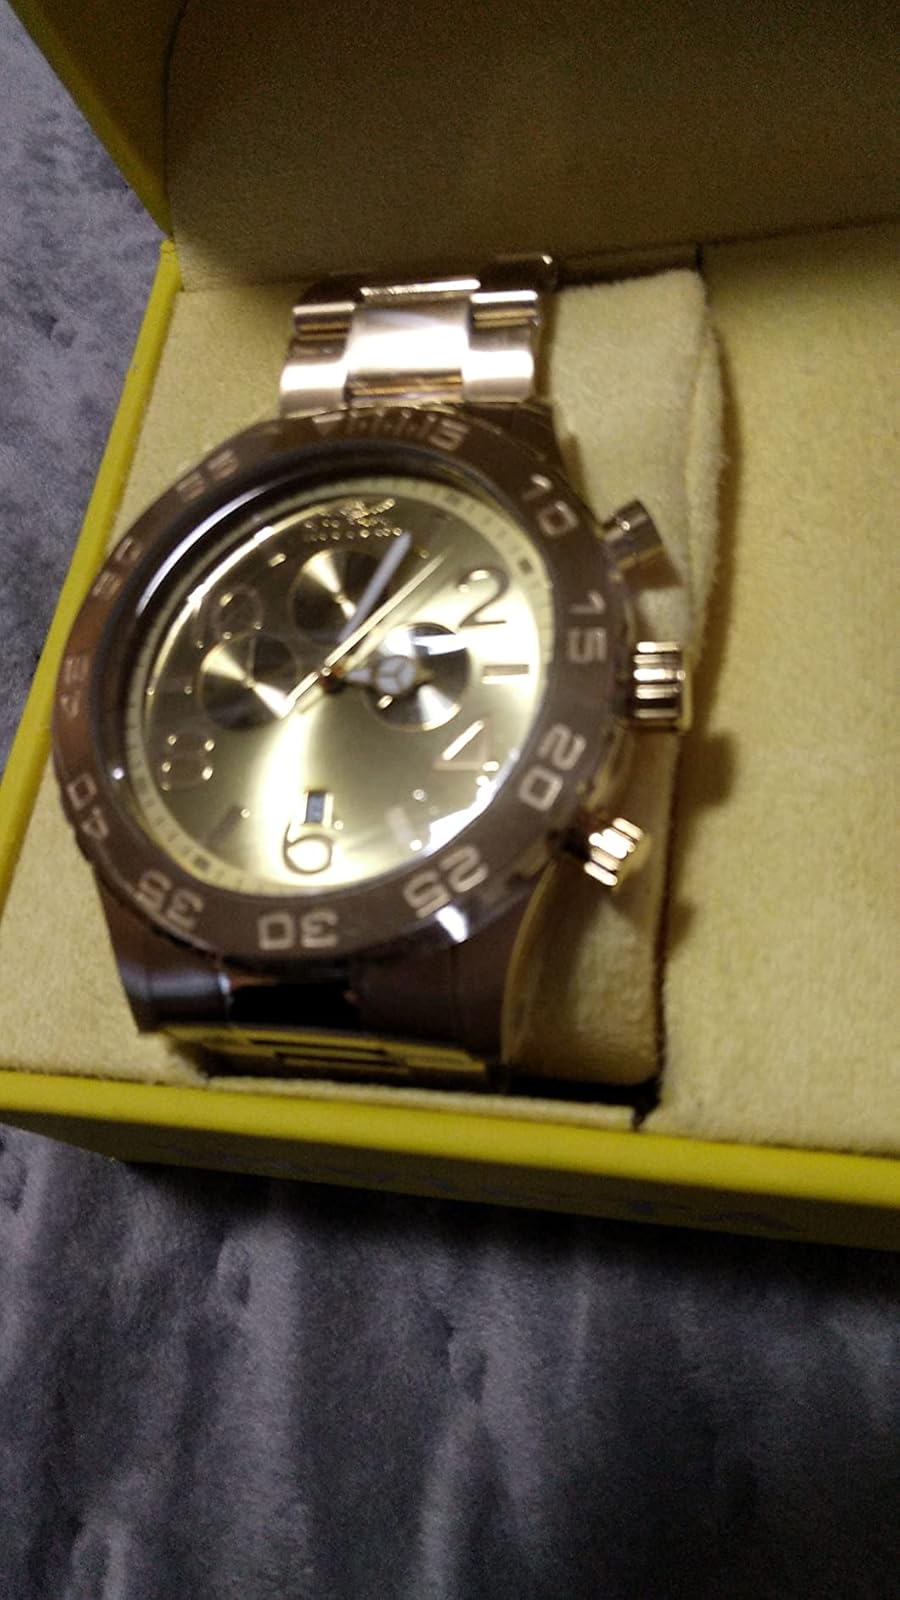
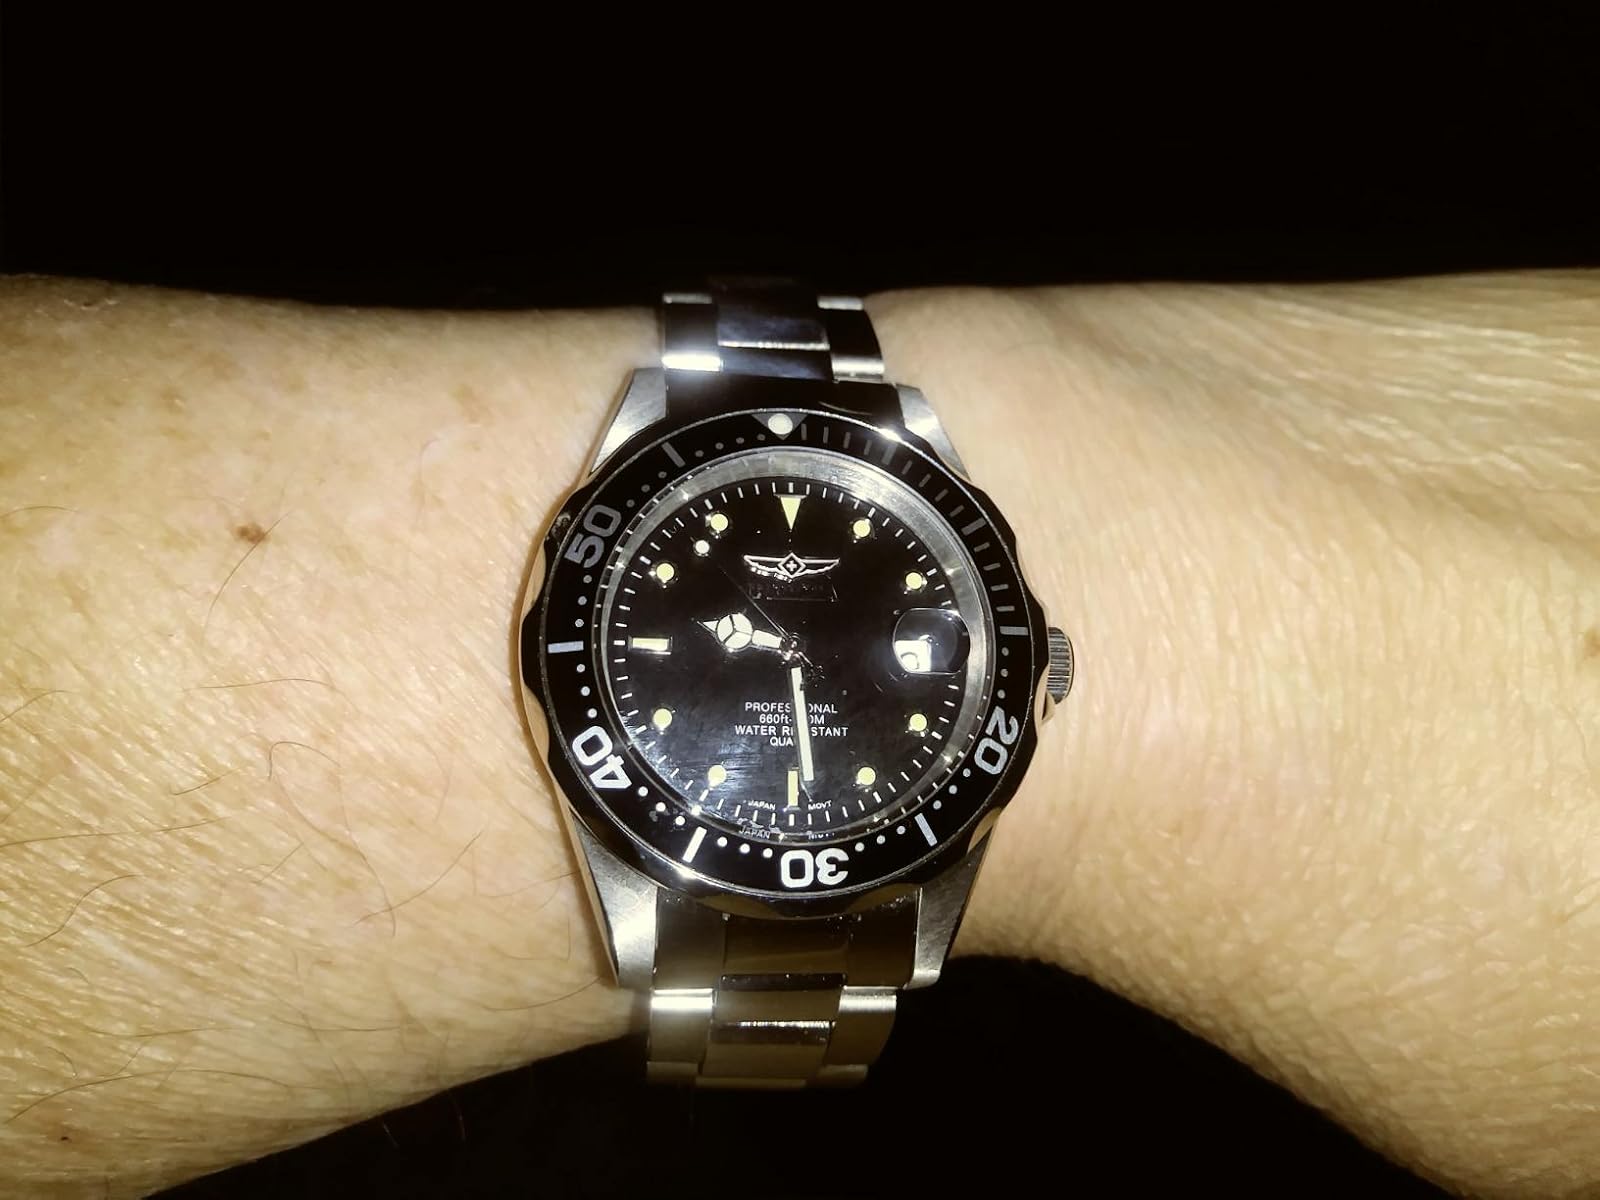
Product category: accessories_watch
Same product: no